2014 Greek Football Cup final

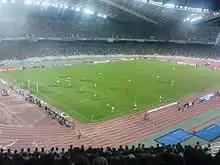
Athens Olympic Stadium.

This was the twenty first Greek Cup final held at the Athens Olympic Stadium, after the 1983, 1984, 1985, 1986, 1987, 1988, 1989, 1990, 1993, 1994, 1995, 1996, 1999, 2000, 2002, 2009, 2010, 2011, 2012 and 2013 finals.